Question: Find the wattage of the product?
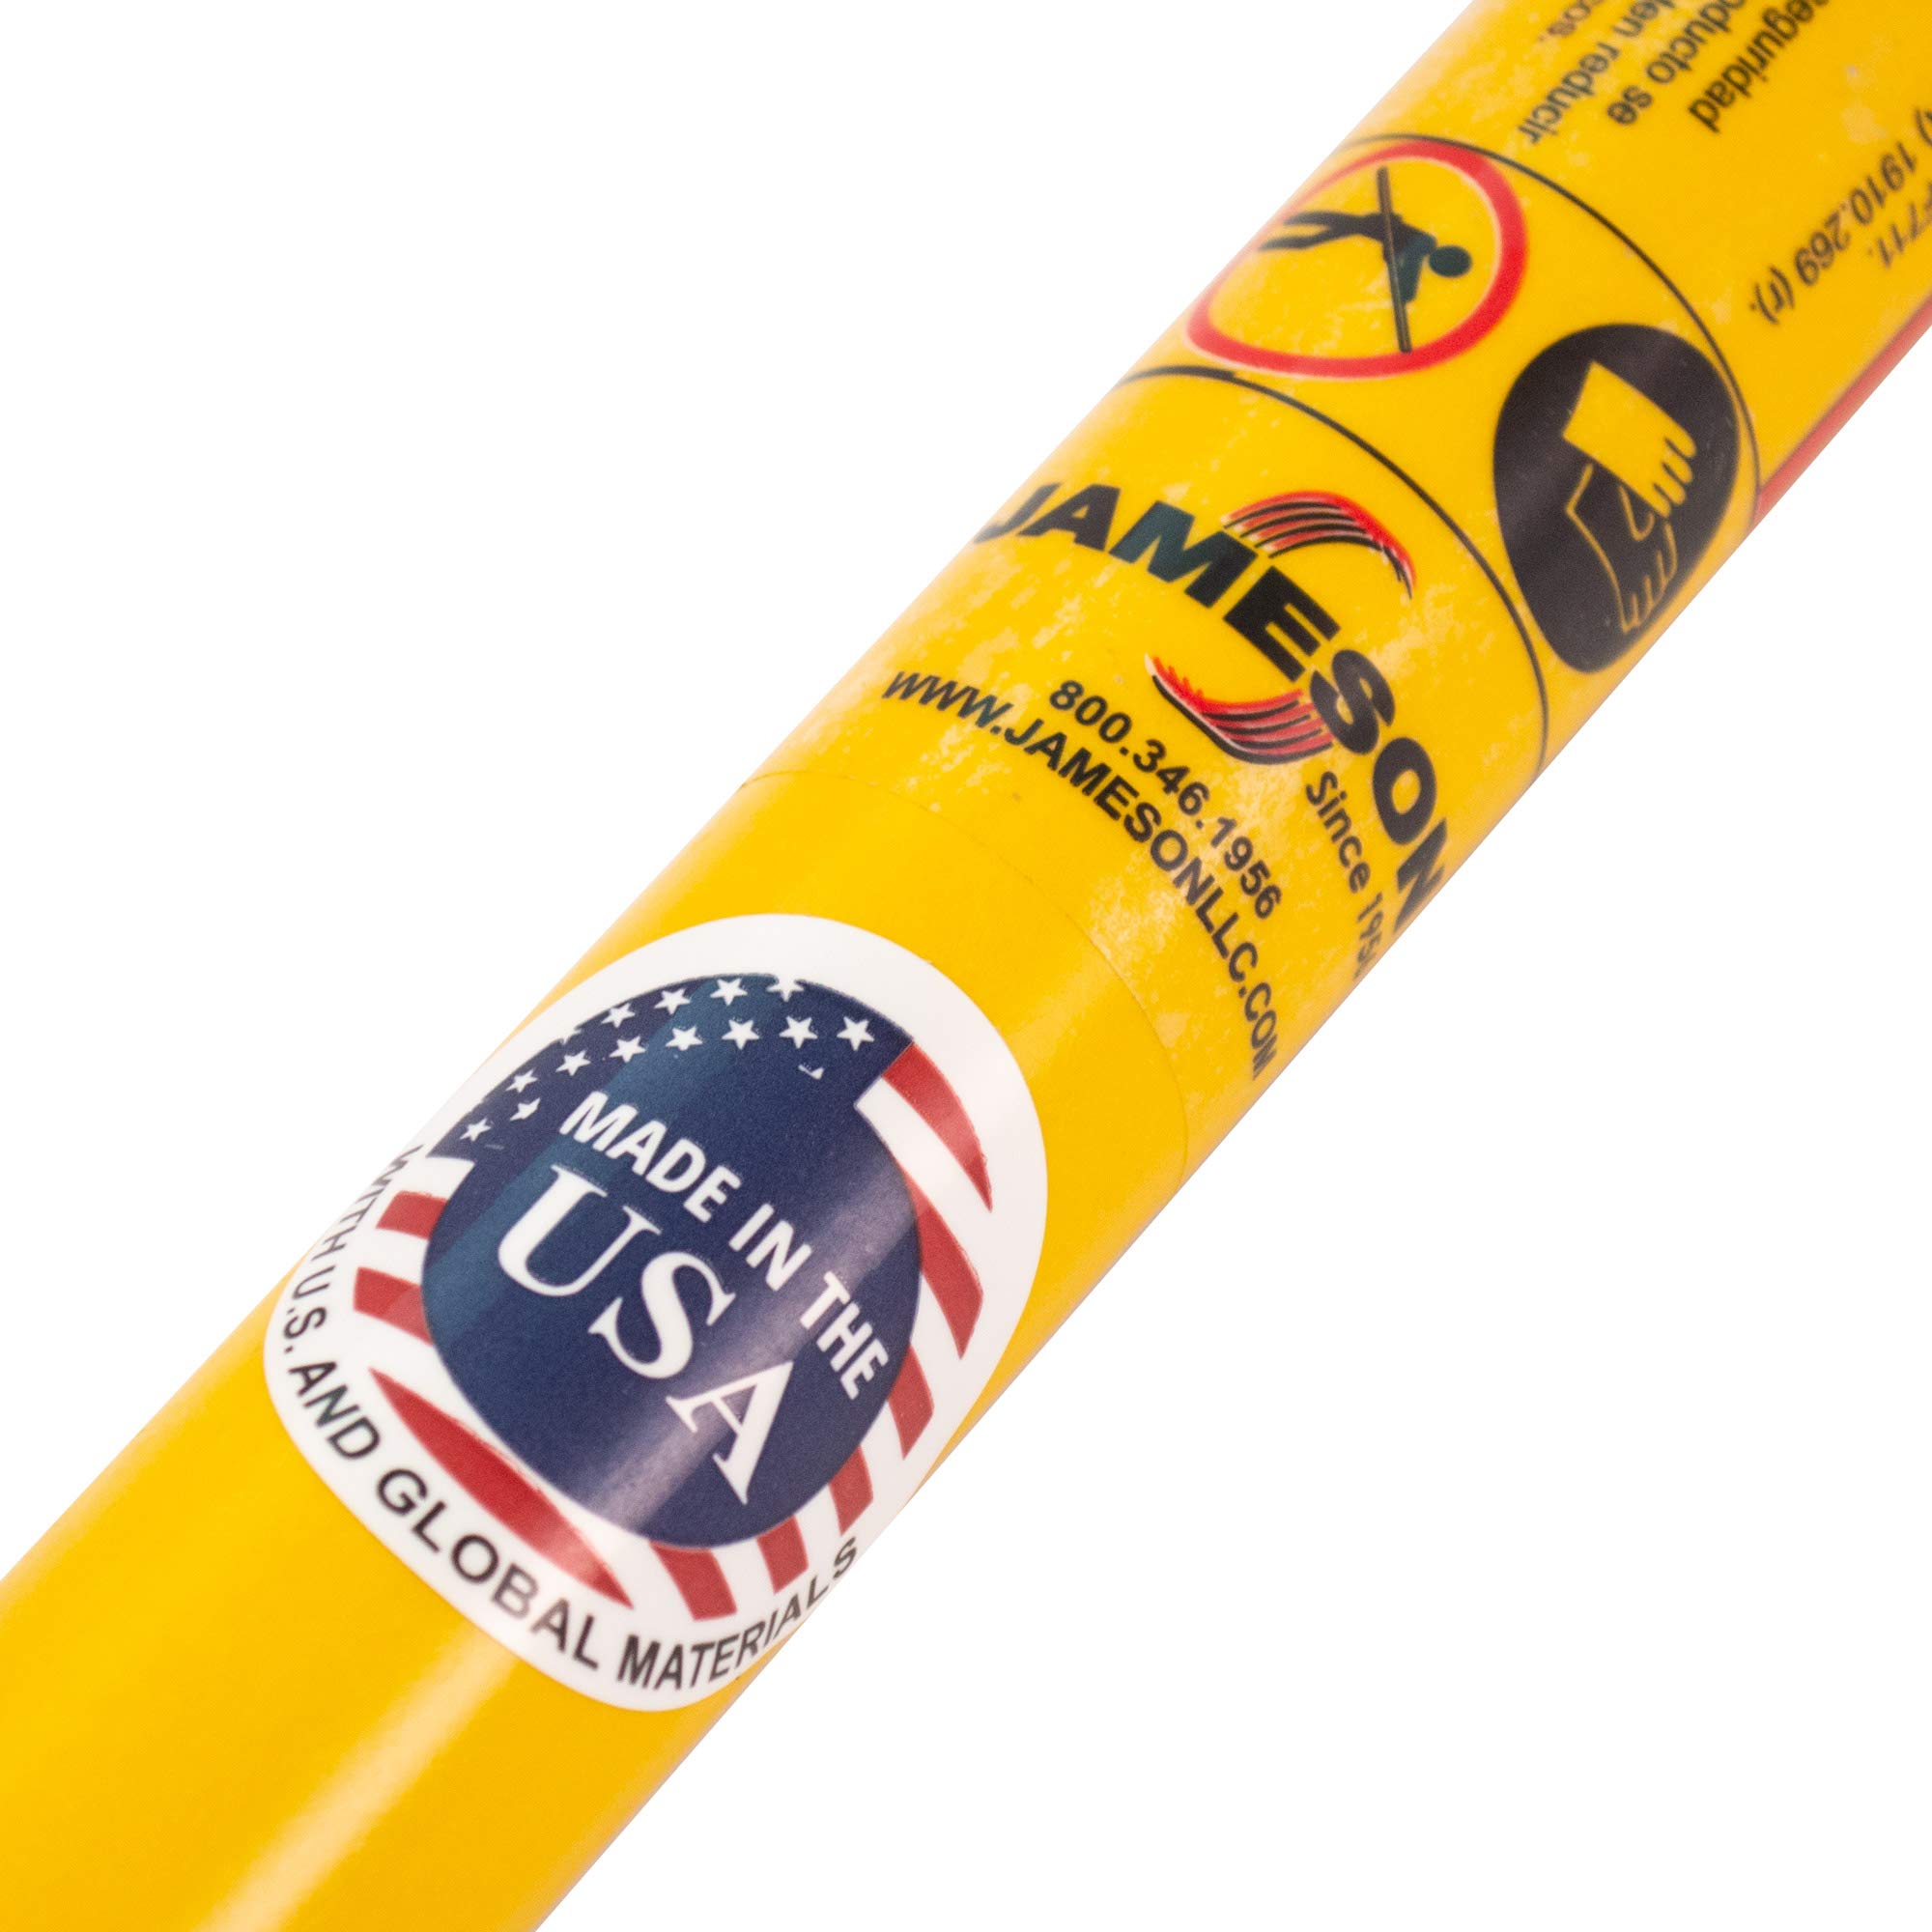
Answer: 1910.269 watt